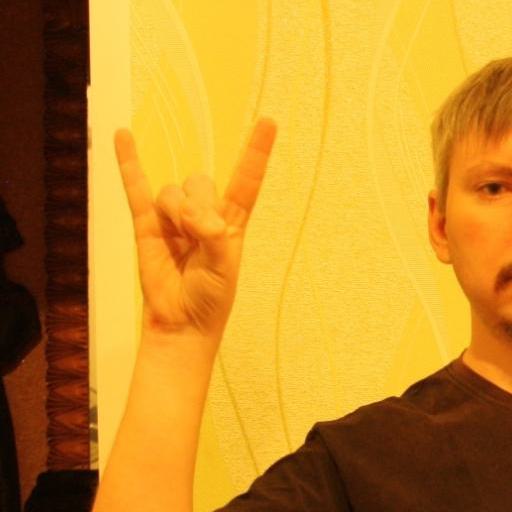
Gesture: rock